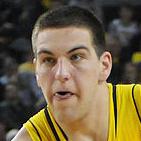
Age: 19